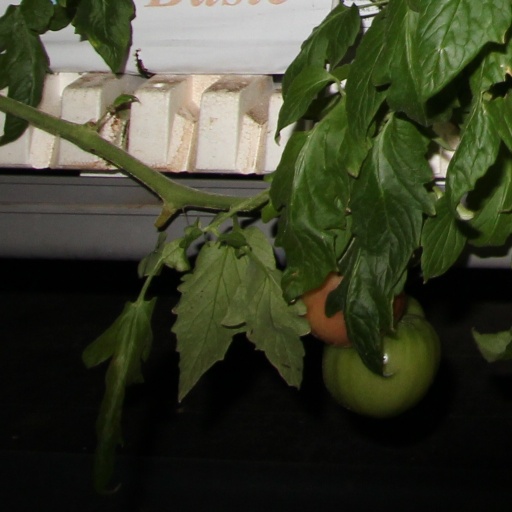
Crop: tomato